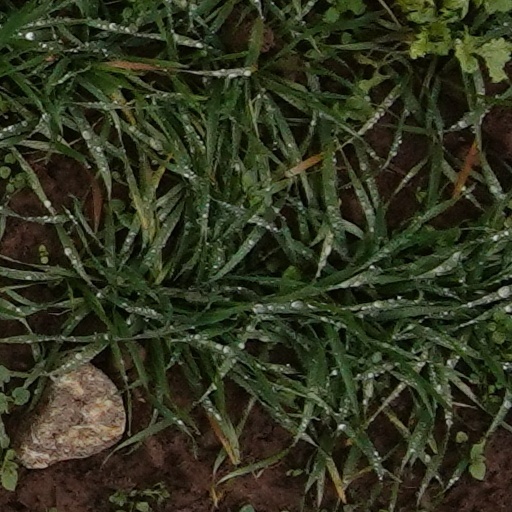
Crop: wheat